Yana Zhdanova

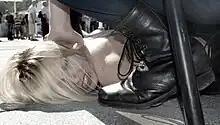
Zhdanova at the Olympiyskaïa Square in Kyiv on the 1 July 2012

On 27 July 2013, Zhdanova along with Sasha Shevchenko, Oksana Shachko, and the photographer Dmitry Kostyukov were arrested in Kyiv before starting their protest against the 1,025th anniversary of Orthodox Christianism in Kyivan Rus'. The group was kept in prison for one day and fined. Femen claimed that the organization was assaulted and wrongfully charged.